Abydos, Egypt

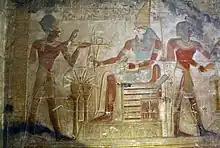
Panel from the Osiris temple: Horus presents royal regalia to a worshipping Seti I.

From the First Dynasty to the Twenty-sixth Dynasty, nine or ten temples were successively built on one site at Abydos. The first was an enclosure, about , enclosed by a thin wall of unbaked bricks. Incorporating one wall of this first structure, the second temple of about square was built with walls about thick. An outer "temenos" (enclosure) wall surrounded the grounds. This outer wall was made wider some time around the Second or Third Dynasty. The old temple entirely vanished in the Fourth Dynasty, and a smaller building was erected behind it, enclosing a wide hearth of black ashes. Pottery models of offerings are found in these ashes and were probably the substitutes for live sacrifices decreed by Khufu (or Cheops) in his temple reforms.